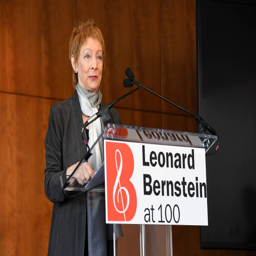
person speaks onstage during person at press event .